Don Carmody

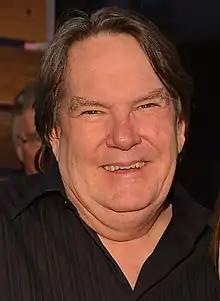
Carmody at the 2013 Canadian Screen Awards Nominee Reception

Born in Rhode Island and raised in Montreal, he earned a BA in communication studies from Loyola College, one of Concordia University's founding institutions, in 1972.